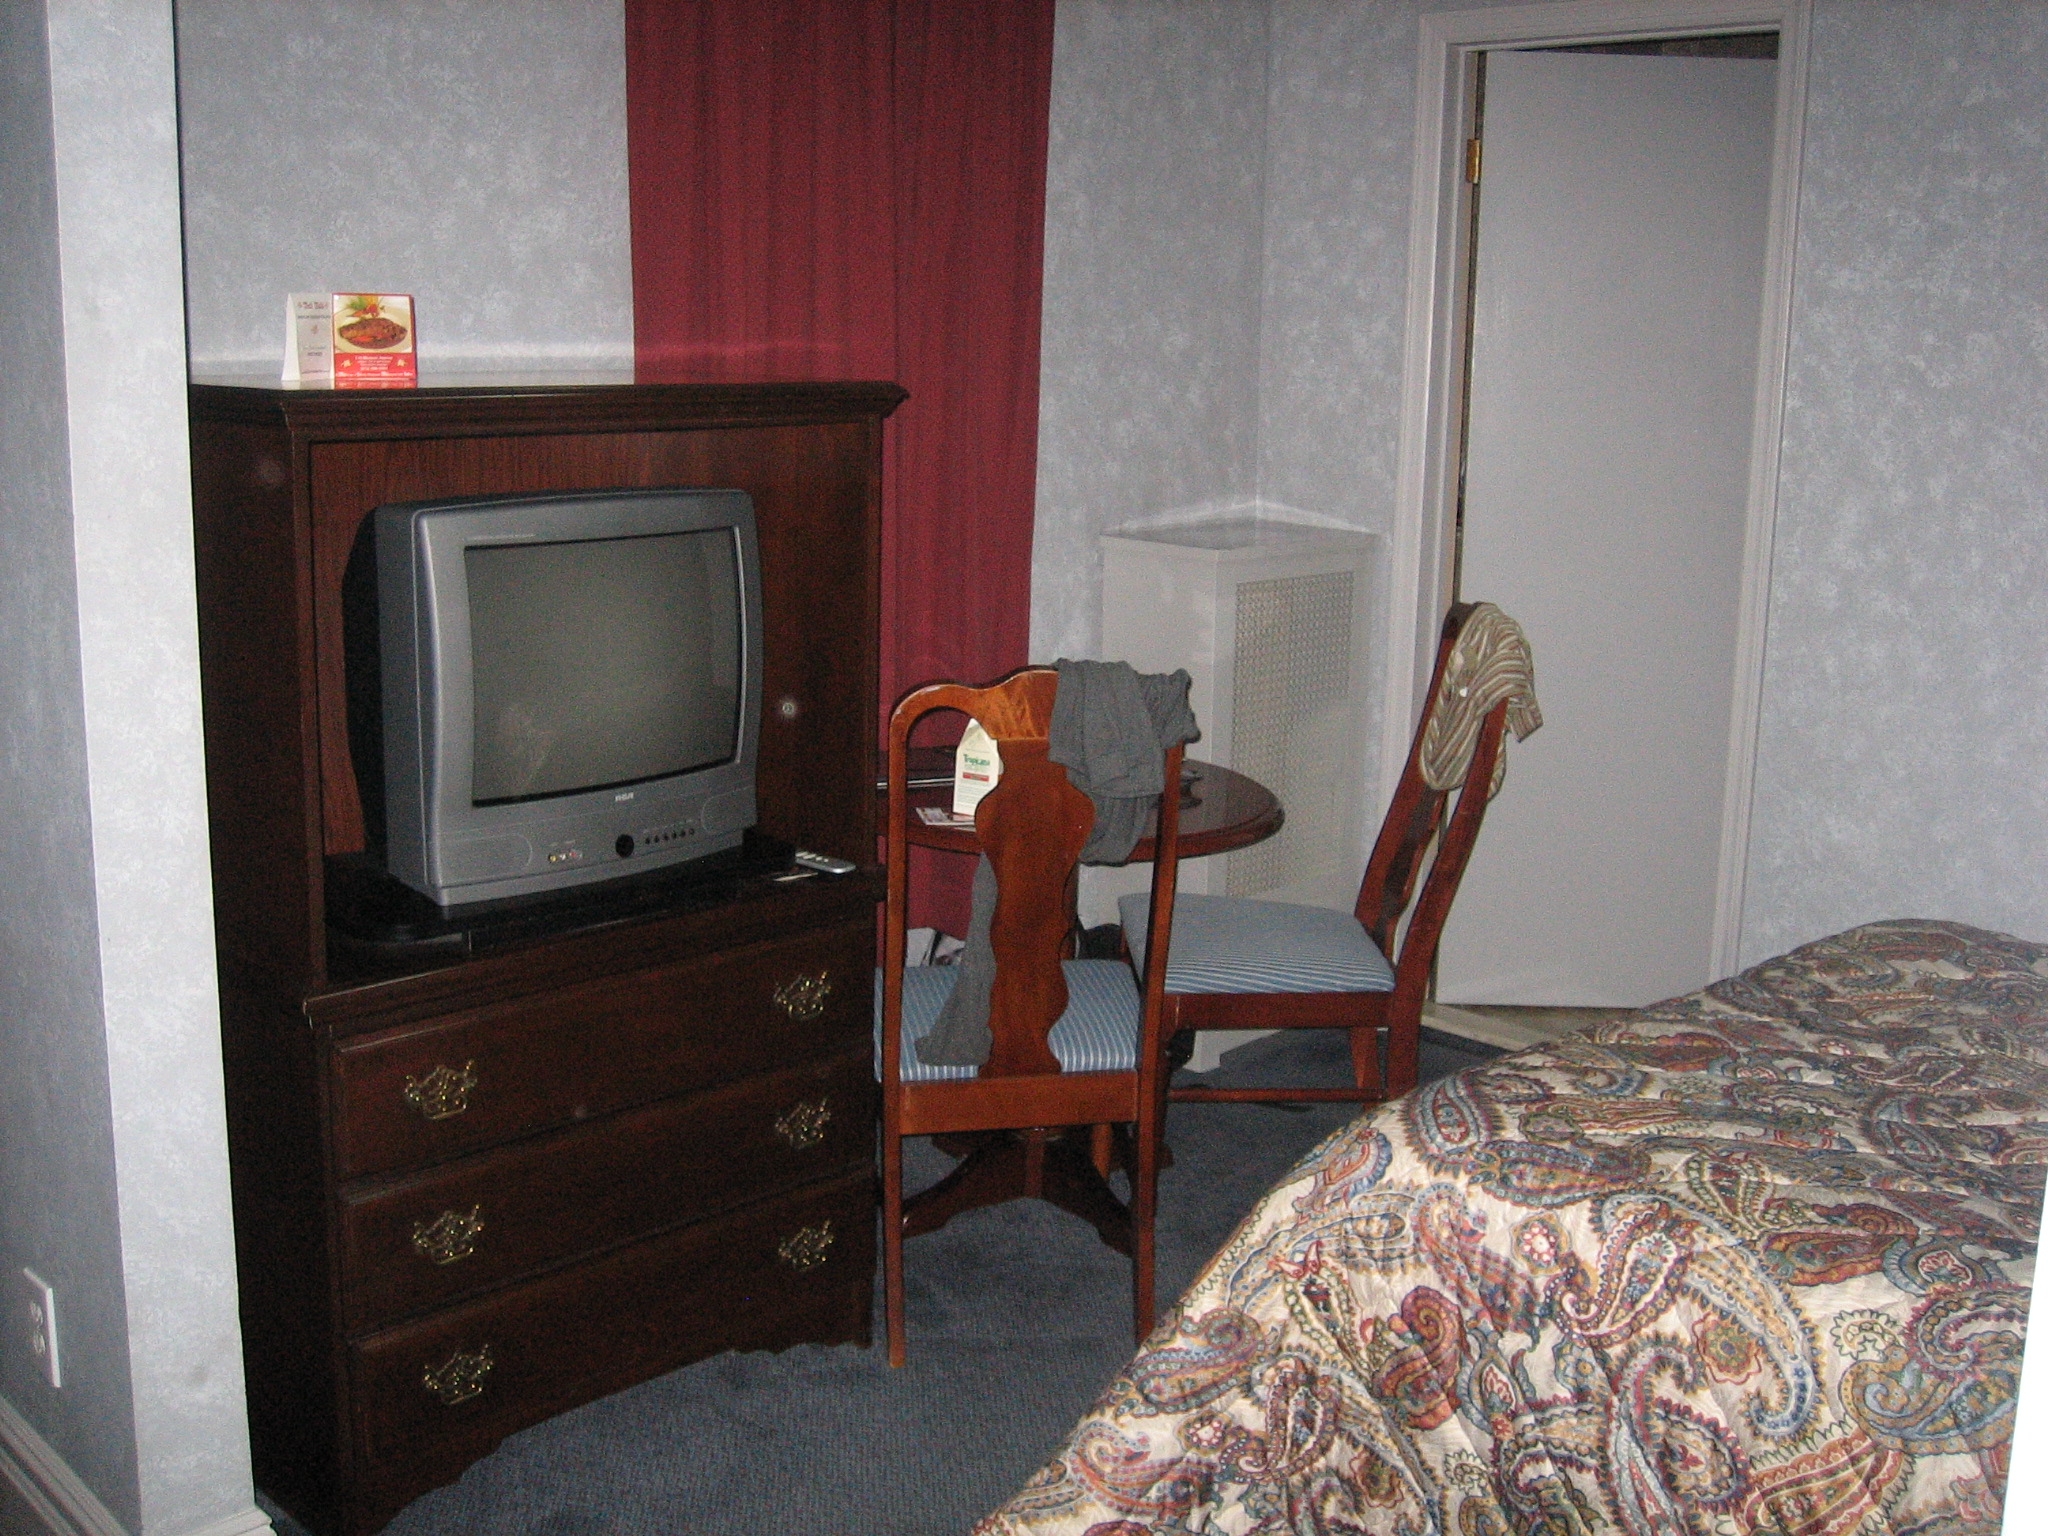
Room type: bedroom